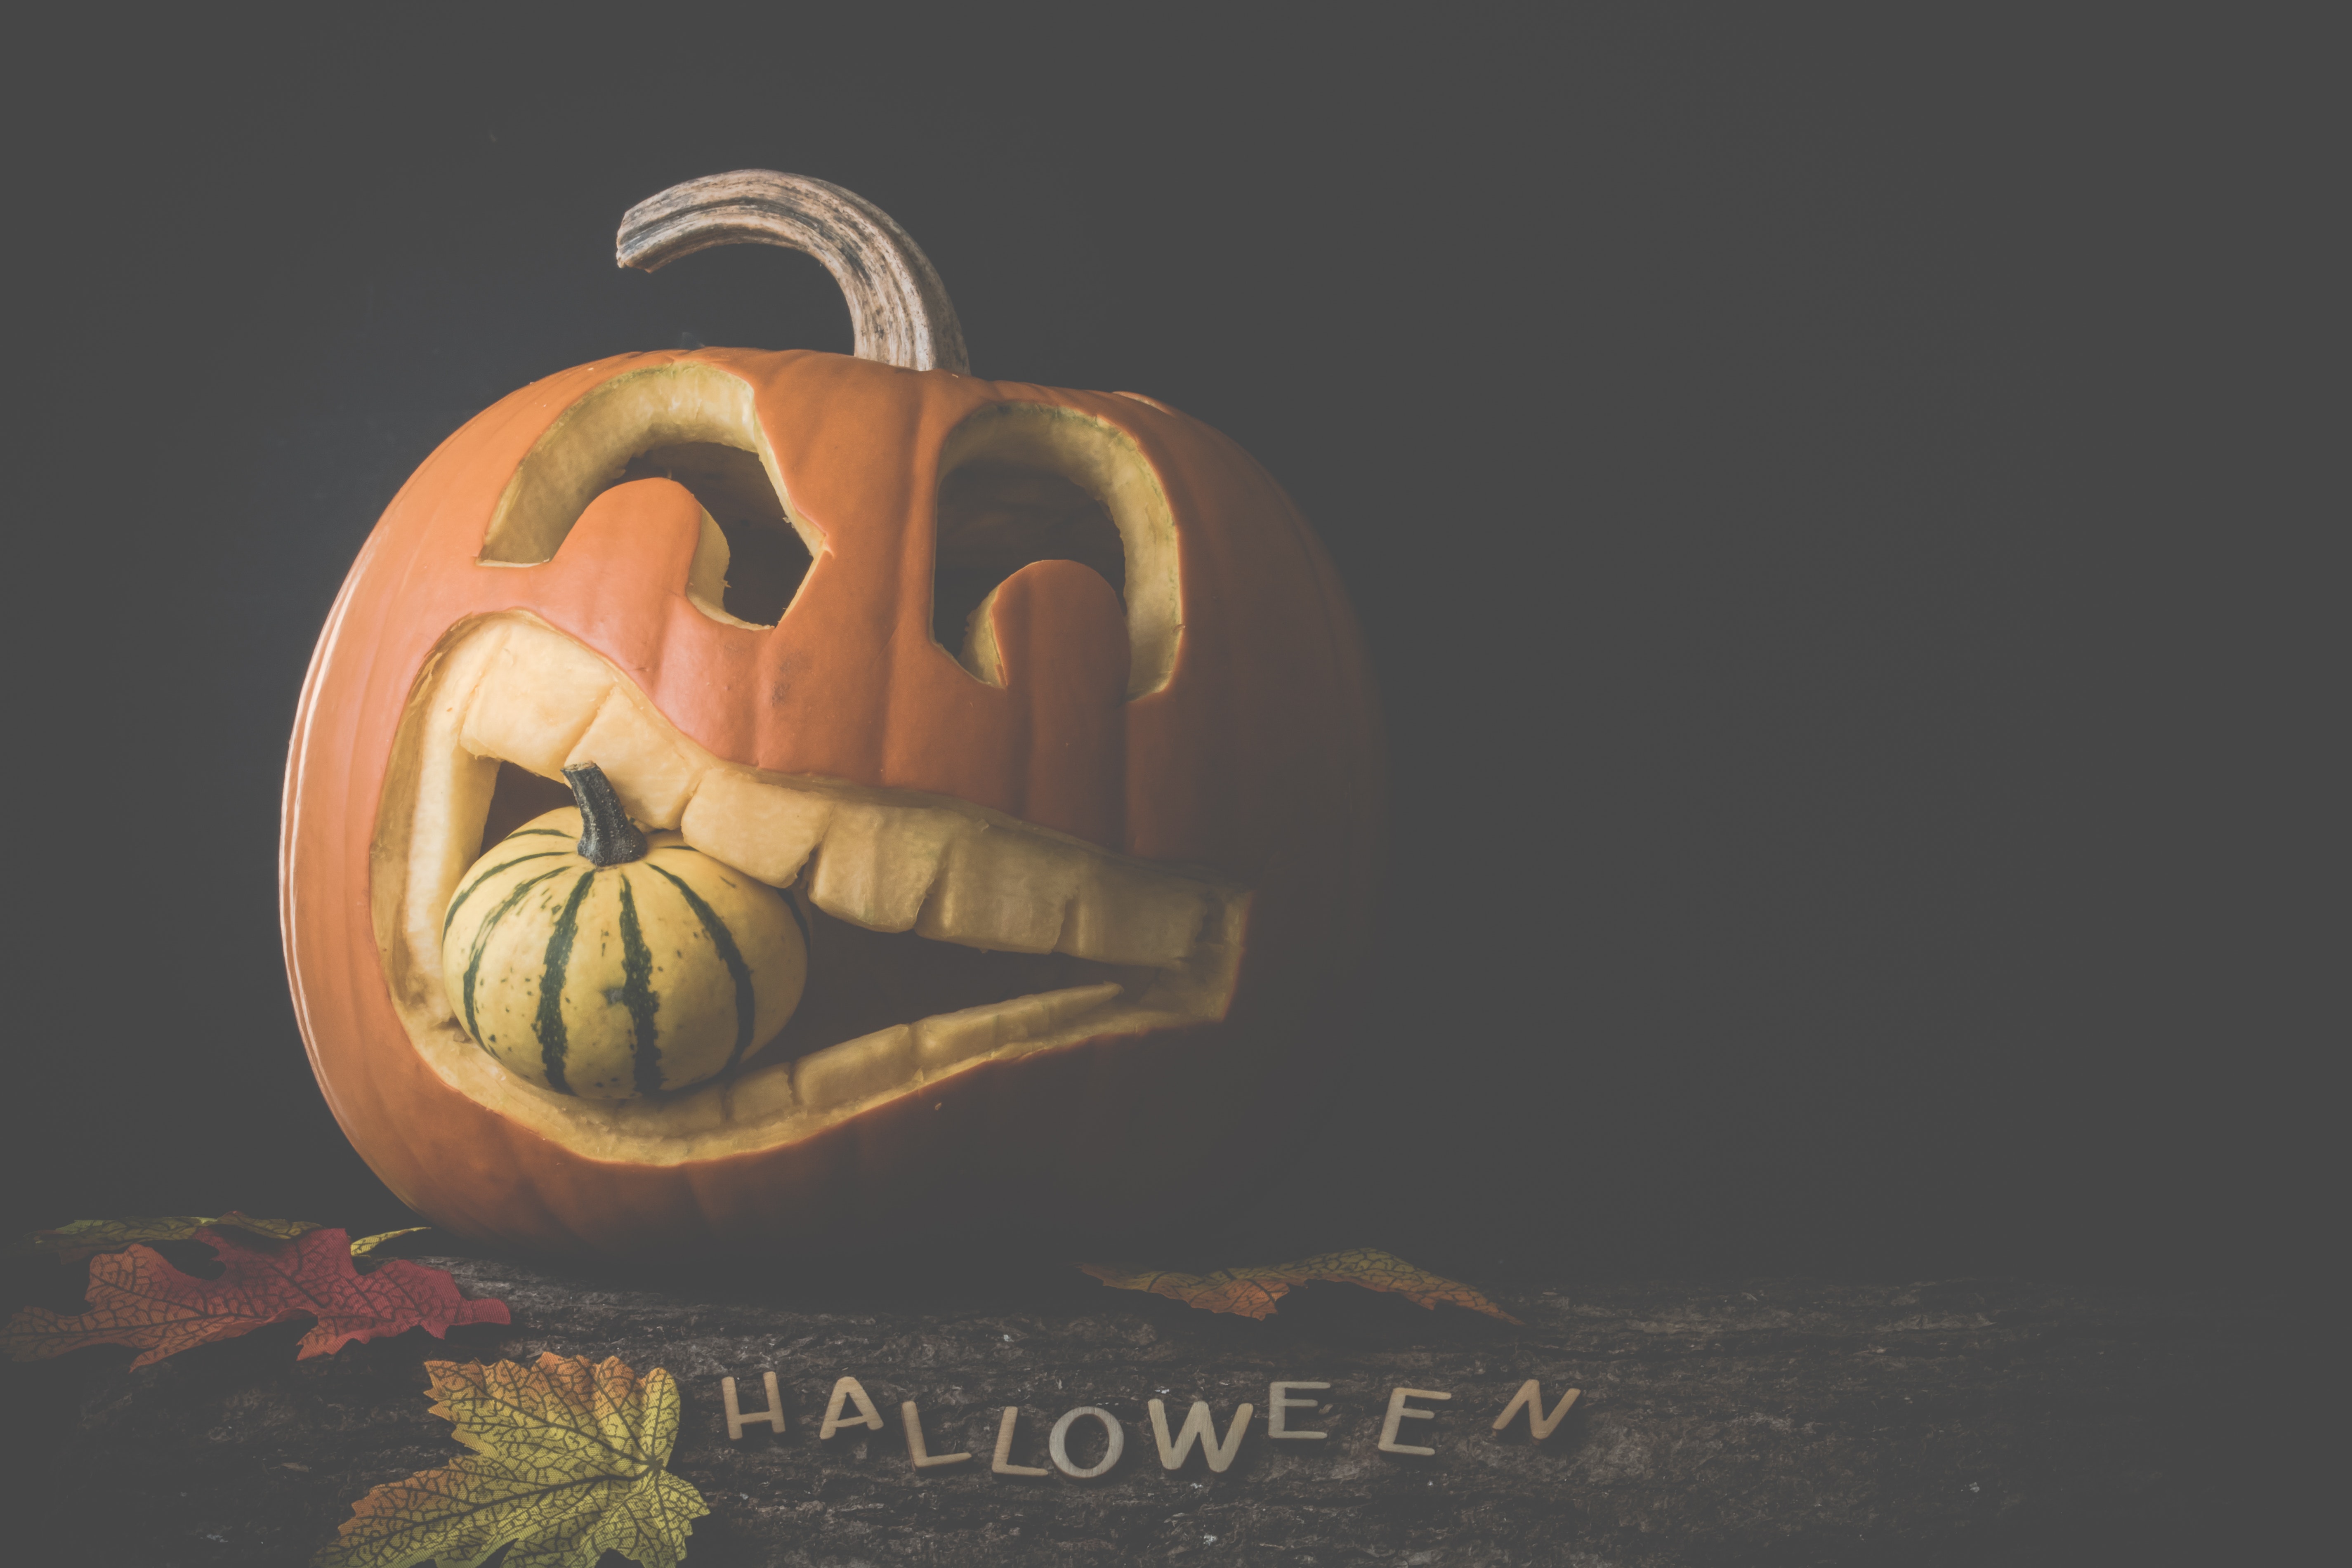
pumpkin, calabaza, winter squash, halloween, cucurbita, still life photography, jack o lantern, font, computer wallpaper, carving, art, graphics, illustration, still life